JR Motorsports

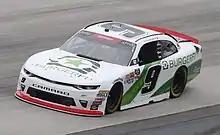
Tyler Reddick's 2018 championship car

The No. 9 car made its debut in 2014, when an 18-year-old Hendrick development driver named Chase Elliott was signed to drive a fourth entry for JR Motorsports. The car was renumbered to 9, the longtime number of Chase's father Bill Elliott. In a surprise move, NAPA Auto Parts, which recently left Michael Waltrip Racing and was rumored to depart from the sport, signed on to sponsor the full season. After the Boyd Gaming 300 at Las Vegas Motor Speedway, the team was revealed to have violated Sections 12–4.2 (P2 penalty) and 20A–12.8.1B (car exceeded minimum front height) of the NASCAR rulebook. As a result, crew chief Greg Ives was placed on probation until December 31. At the O'Reilly Auto Parts 300, Elliott passed teammate Kevin Harvick for his first Nationwide Series win. Elliott's second win came in the VFW Sport Clips Help a Hero 200 at Darlington Raceway, where he led 52 laps. A late race caution and a slow pit stop would find Elliott restarting in 6th with just 2 laps to go. Elliott managed an outstanding feat of passing the 5 cars in front of him en route to his second win of the season. Elliott would win his third race of the season in the EnjoyIllinois.com 300 at Chicagoland Speedway after holding off Trevor Bayne. Elliott won the 2014 Nationwide Series championship, the first rookie to win a NASCAR national series championship.